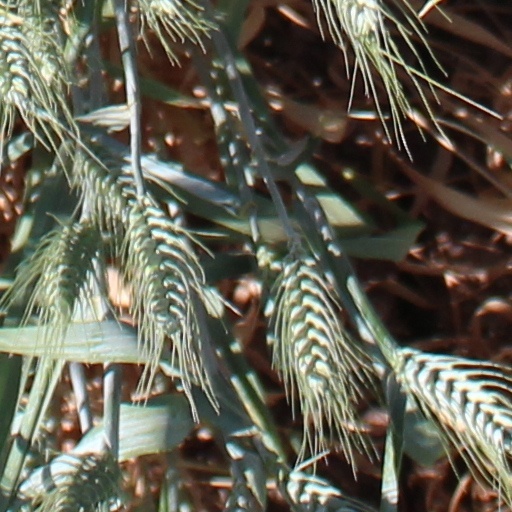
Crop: wheat